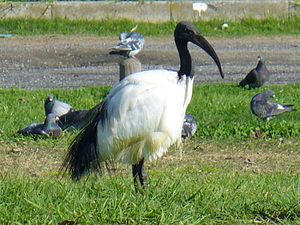
Hellig ibis
Hellig ibis er en storkefugl, der lever i Afrika og det sydøstlige Irak.